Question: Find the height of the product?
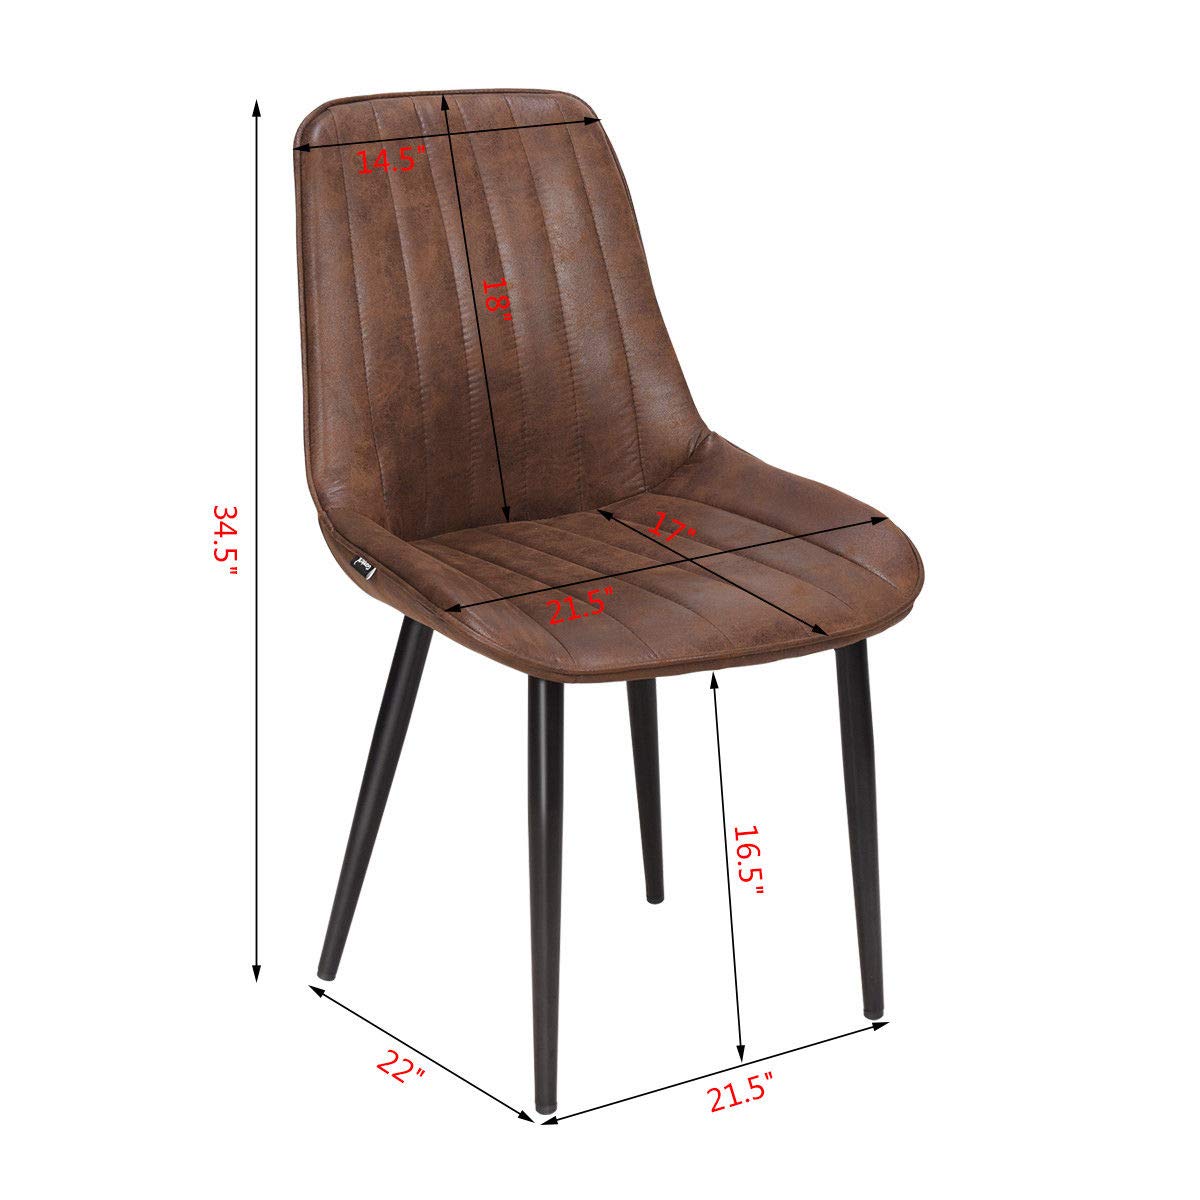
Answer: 34.5 inch